Uncle Tungsten

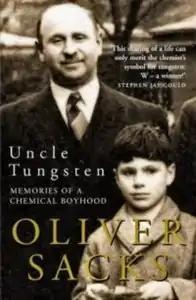

Uncle Tungsten: Memories of a Chemical Boyhood is a memoir by Oliver Sacks about his childhood published in 2001. The book is named after Sacks's Uncle Dave, whom Oliver nicknamed Uncle Tungsten because he was secretary of a business named Tungstalite, which made incandescent lightbulbs with a tungsten filament. Uncle Tungsten was fascinated with tungsten and believed it was the metal of the future. According to family members, Oliver used the single nickname, Uncle Tungsten, to refer to a combination of Dave with several other individuals in the same family.